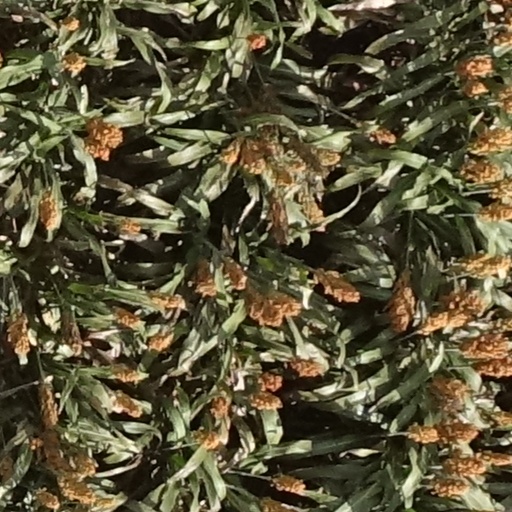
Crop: sorghum